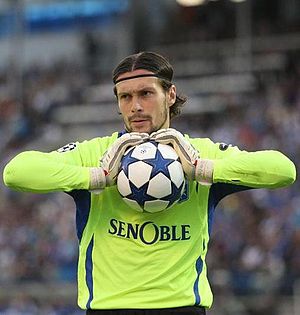
Olivier Sorin
Olivier Sorin er en fransk fodboldspiller, der spiller som målmand. I løbet af karrieren har han spillet for blandt andet Nancy og AJ Auxerre. Med Nancy vandt han i 2006 den franske Liga Cup.